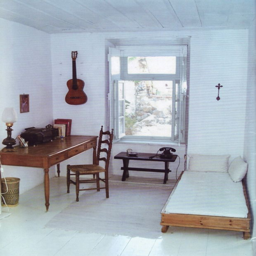
the room of an artist : room